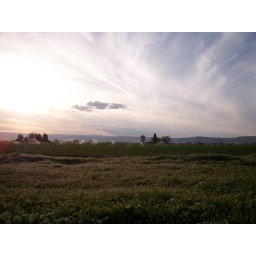
Spring time in the lower Yakima Valley. The sprinklers going...the big green field and the beautiful light shining through the clouds.